Raji cell

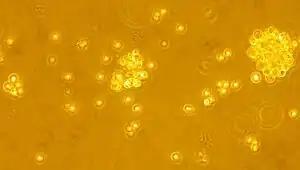
Raji cell culture.

Raji is the first continuous human cell line of hematopoietic origin. The Raji cell line is widely used as a transfection host.